Harold Baines

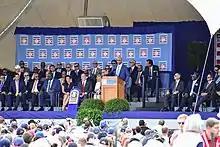
Baines giving a speech at his induction into the Baseball Hall of Fame in July 2019

Baines first became eligible for the National Baseball Hall of Fame with the 2007 election. While 75% of the vote is needed for induction, he never received greater than 6.1% (which he received in 2010). On January 5, 2011, Baines received just 28 votes (4.8%) in the 2011 Hall of Fame election, dropping him off all future writers' Hall of Fame ballots by receiving less than 5% of the vote.